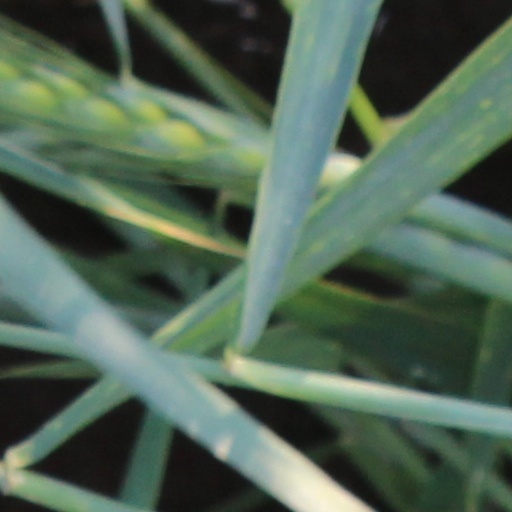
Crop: wheat